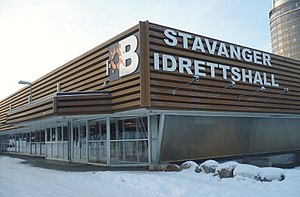
EM i håndbold 2020 (kvinder)
Europamesterskabet i håndbold 2020 for kvinder bliver det 14. EM i håndbold for kvinder. Mesterskabet afholdes af European Handball Federation og vil blive afholdt i 2020 i Norge og Danmark. Værtsnationerne blev valgt uden modkandidater under EHF's kongres i Dublin 20. september 2014.